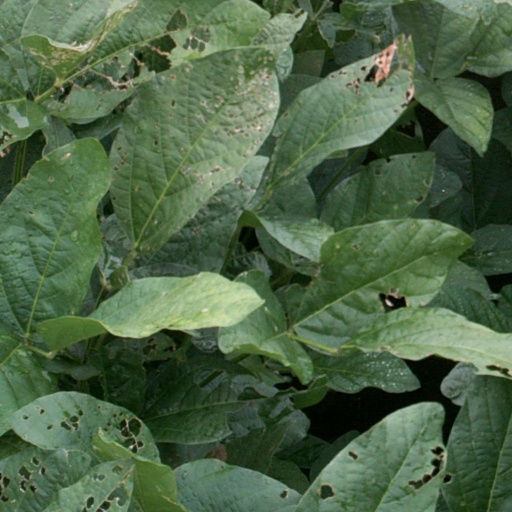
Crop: soybean